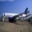
Label: airplane